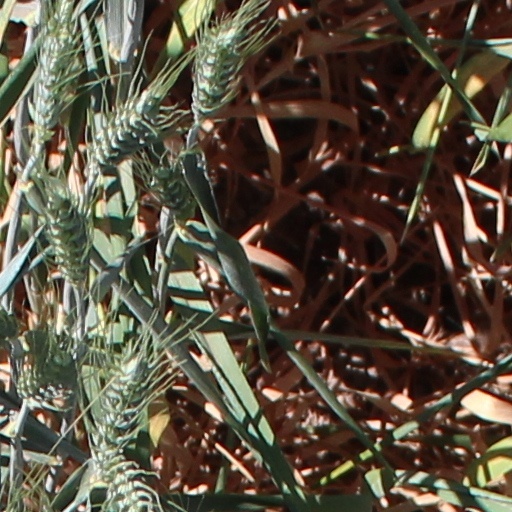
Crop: wheat